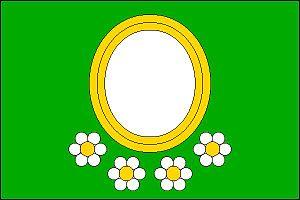
Hošťálkovy est une commune du district de Bruntál, dans la région de Moravie-Silésie, en République tchèque. Sa population s'élevait à 588 habitants en 2018.